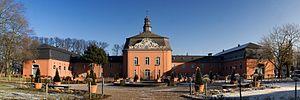
L'architecture baroque mosan, connue également sous le nom d'architecture dans la principauté de Liège, est une forme d'architecture baroque qui s'est développée aux XVIIᵉ et XVIIIᵉ siècles dans la principauté de Liège, autour d'Aix-la-Chapelle et de Maastricht. Cette région est le Pays mosan. Le baroque mosan s'apparente au baroque des Pays-Bas méridionaux et occupe donc une position intermédiaire entre le stricte classicisme néerlandais et le plus exubérant classicisme français. L'influence du baroque allemand est particulièrement visible dans la région d'Aix-la-Chapelle. Ce style d’architecture est l'un des domaines de la période baroque dans la Principauté de Liège, qui au-delà de l'architecture, fut une période prospère pour les arts appliqués.